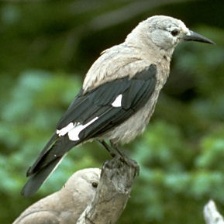
Species: CLARKS NUTCRACKER
Scientific name: NUCIFRAGA COLUMBIANA
ImageNet parent category: jay